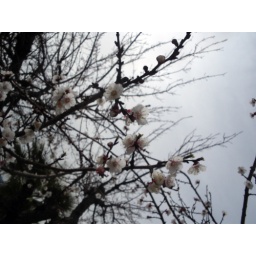
Flowering apricot tree in front of a diner on our road trip back from Stitches West in Santa Clara